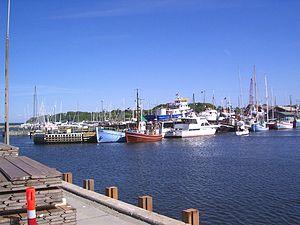
Gilleleje est une ville du Danemark de 6 596 habitants en 2019, appartenant à la municipalité de Gribskov, dans la région de Hovedstaden. Elle est située à l'extrémité nord de l'île de Seeland.